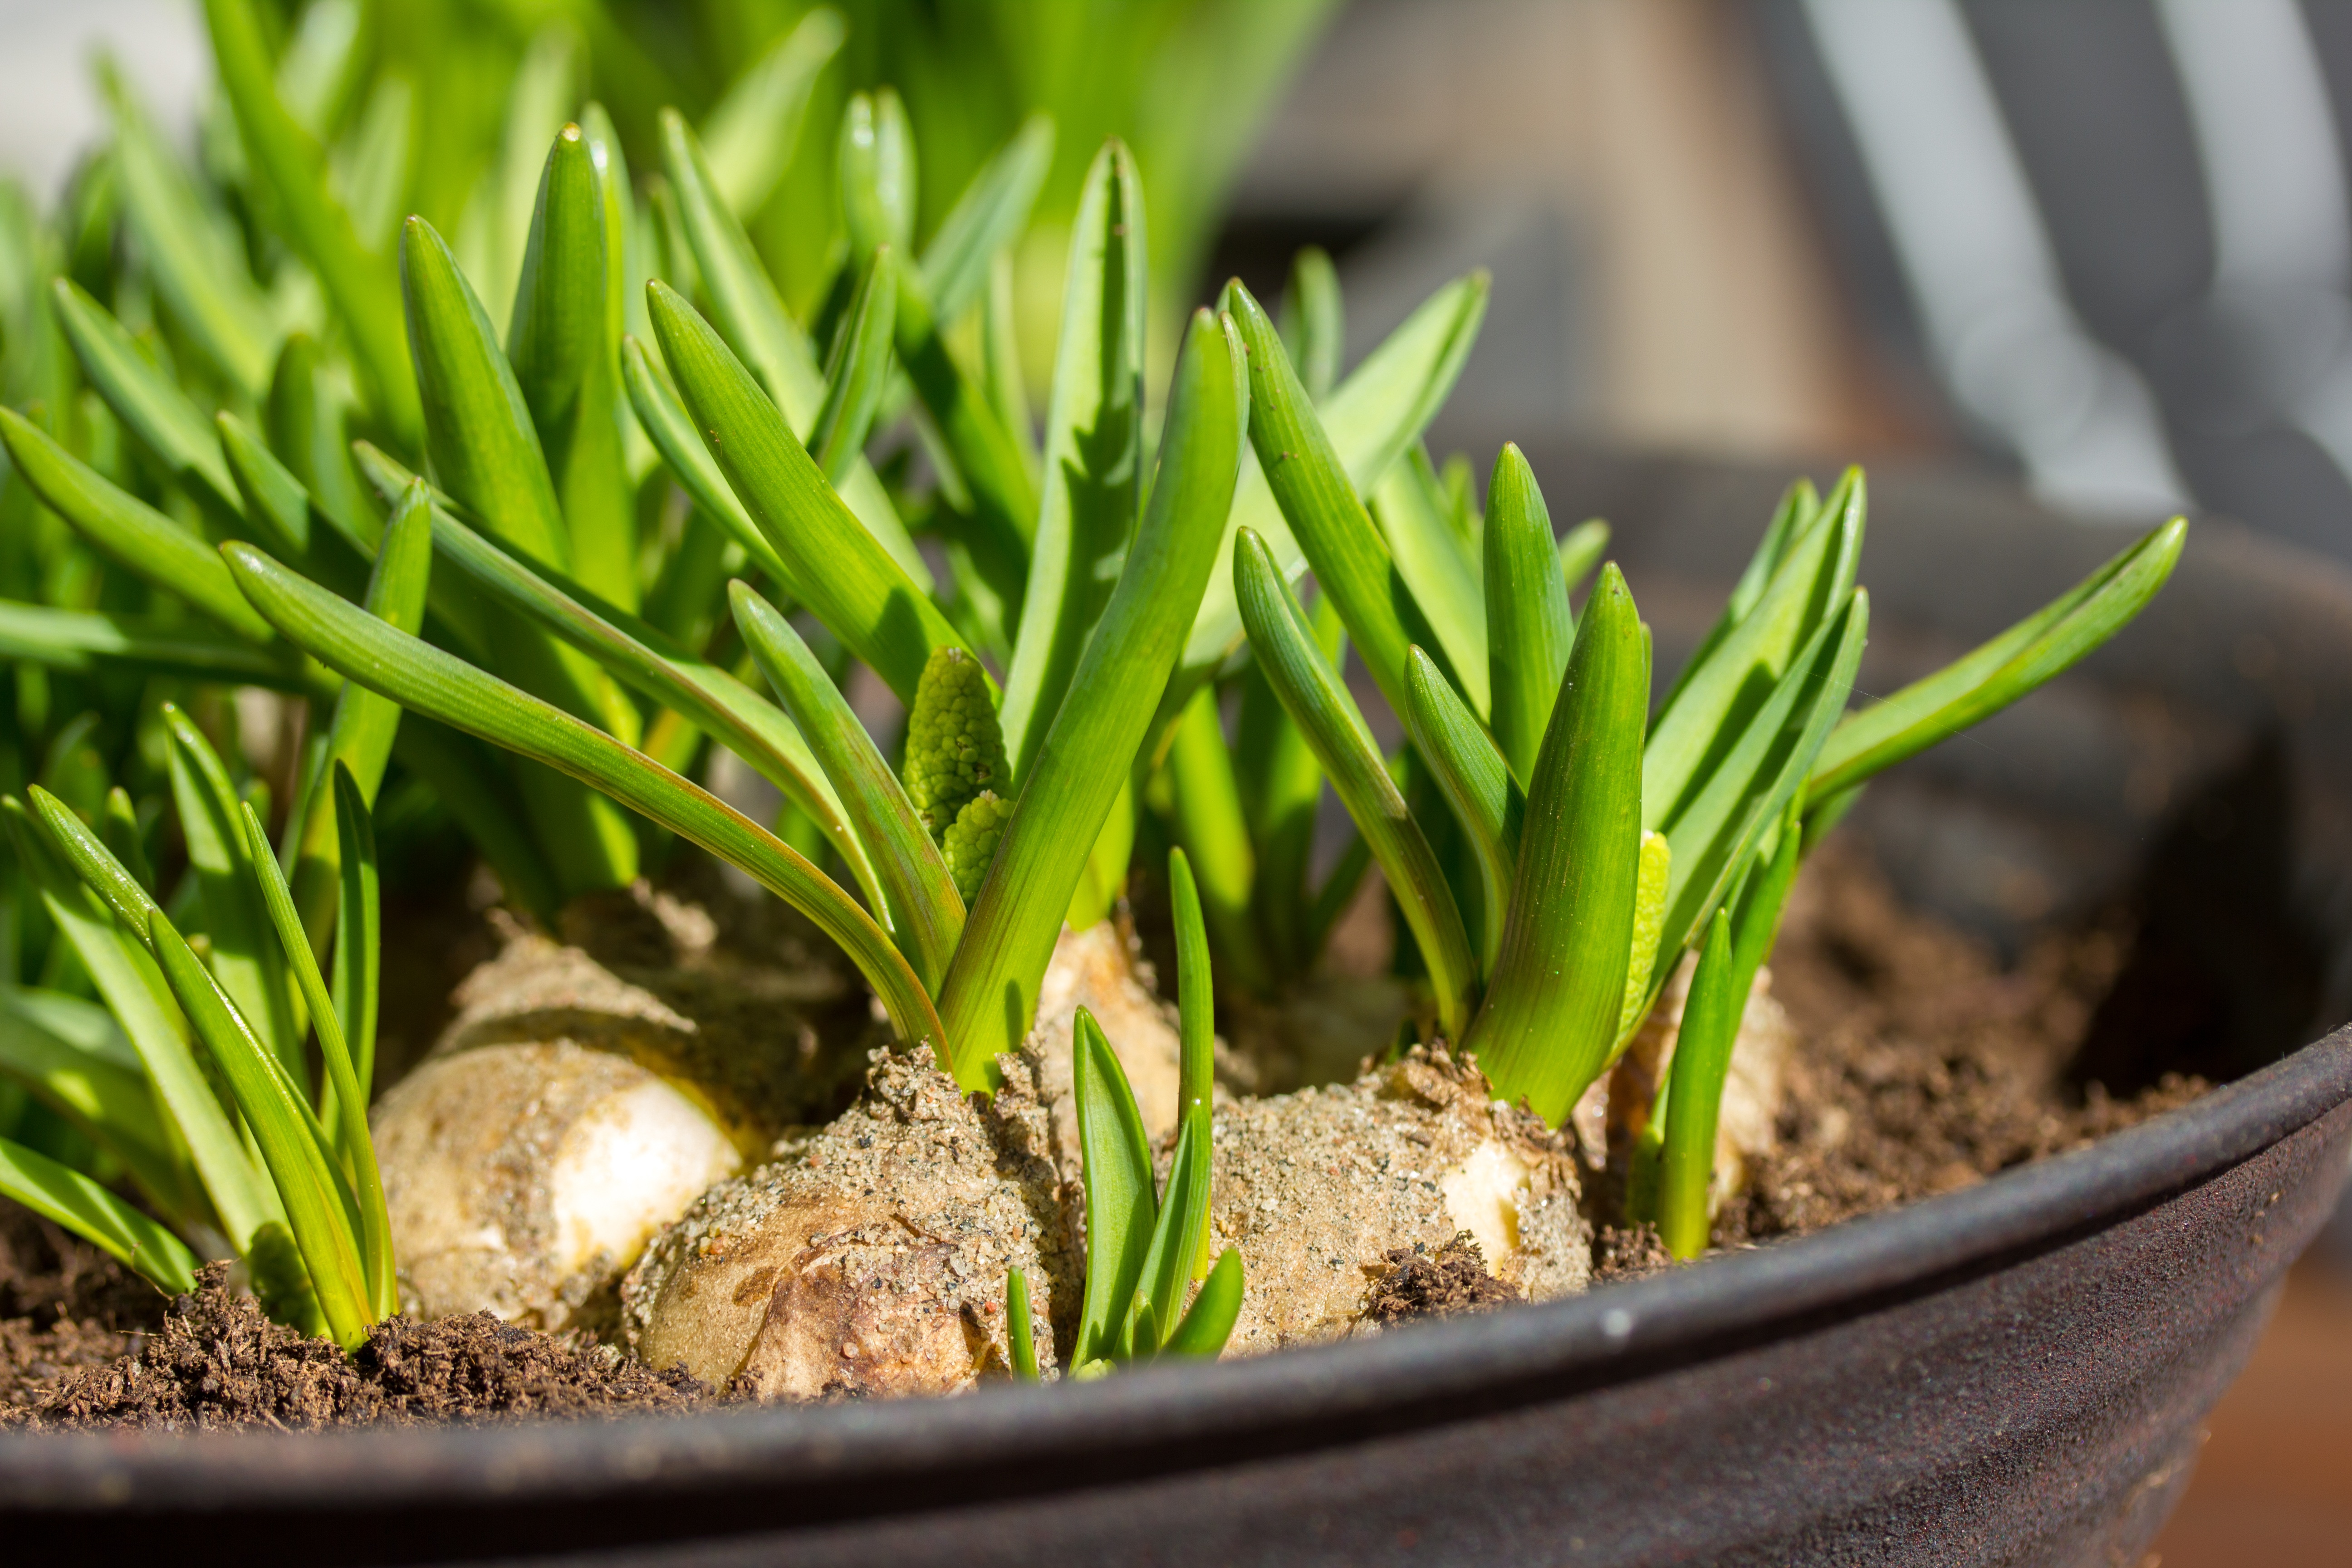
grass, plant, lawn, flower, food, spring, herb, produce, vegetable, grow, soil, plants, sunny, bulbs, flowering plant, grass family, land plant